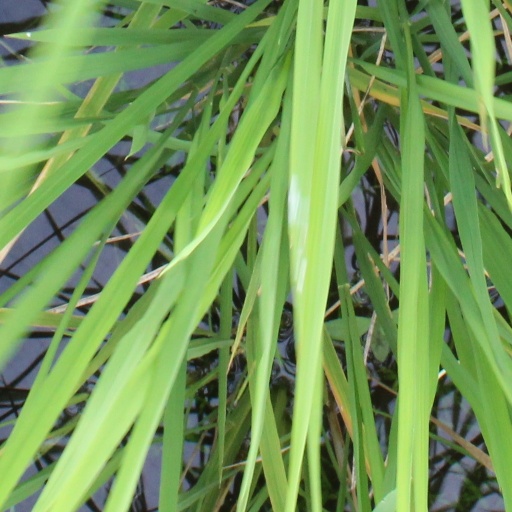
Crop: rice